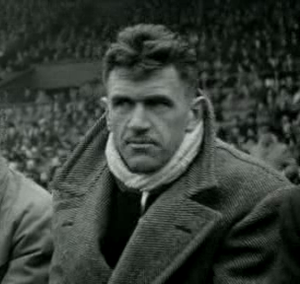
L'équipe de Belgique de football est la sélection de joueurs belges représentant le pays lors des compétitions internationales de football masculin, sous l'égide de la Royal Belgian Football Association.
Joseph Mermans, dit Jef Mermans, est un footballeur belge né le 16 février 1922 à Merksem et mort le 20 janvier 1996.